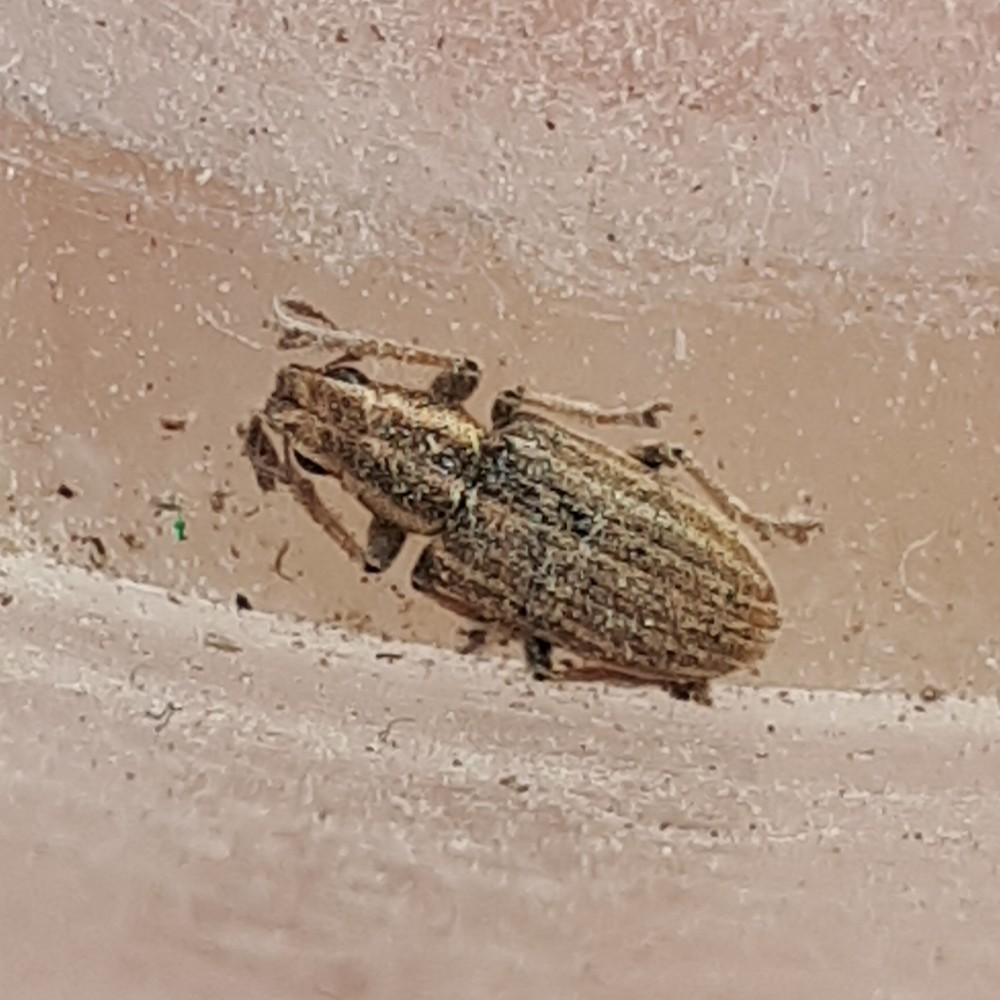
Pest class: pea_leaf_weevil